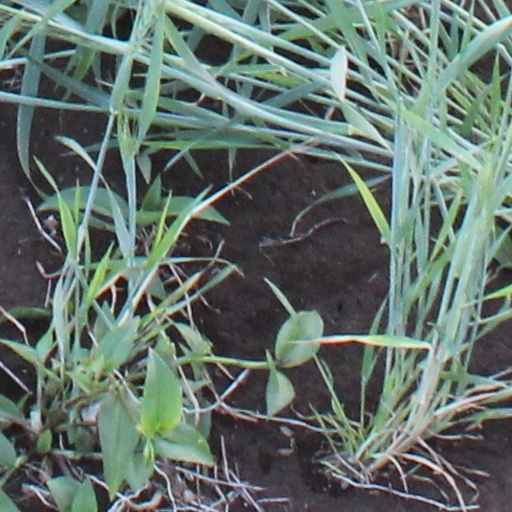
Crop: wheat